History Line: 1914–1918

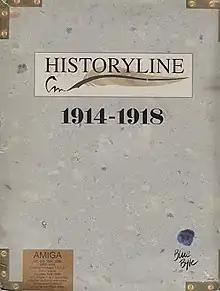
European cover art

History Line: 1914–1918 (released in North America by Strategic Simulations as Great War: 1914–1918) is a turn-based tactics computer game released in 1992 by the German team Blue Byte. The storyline takes the player through various battles of the First World War. It uses the software engine based on the better known "Battle Isle '93".